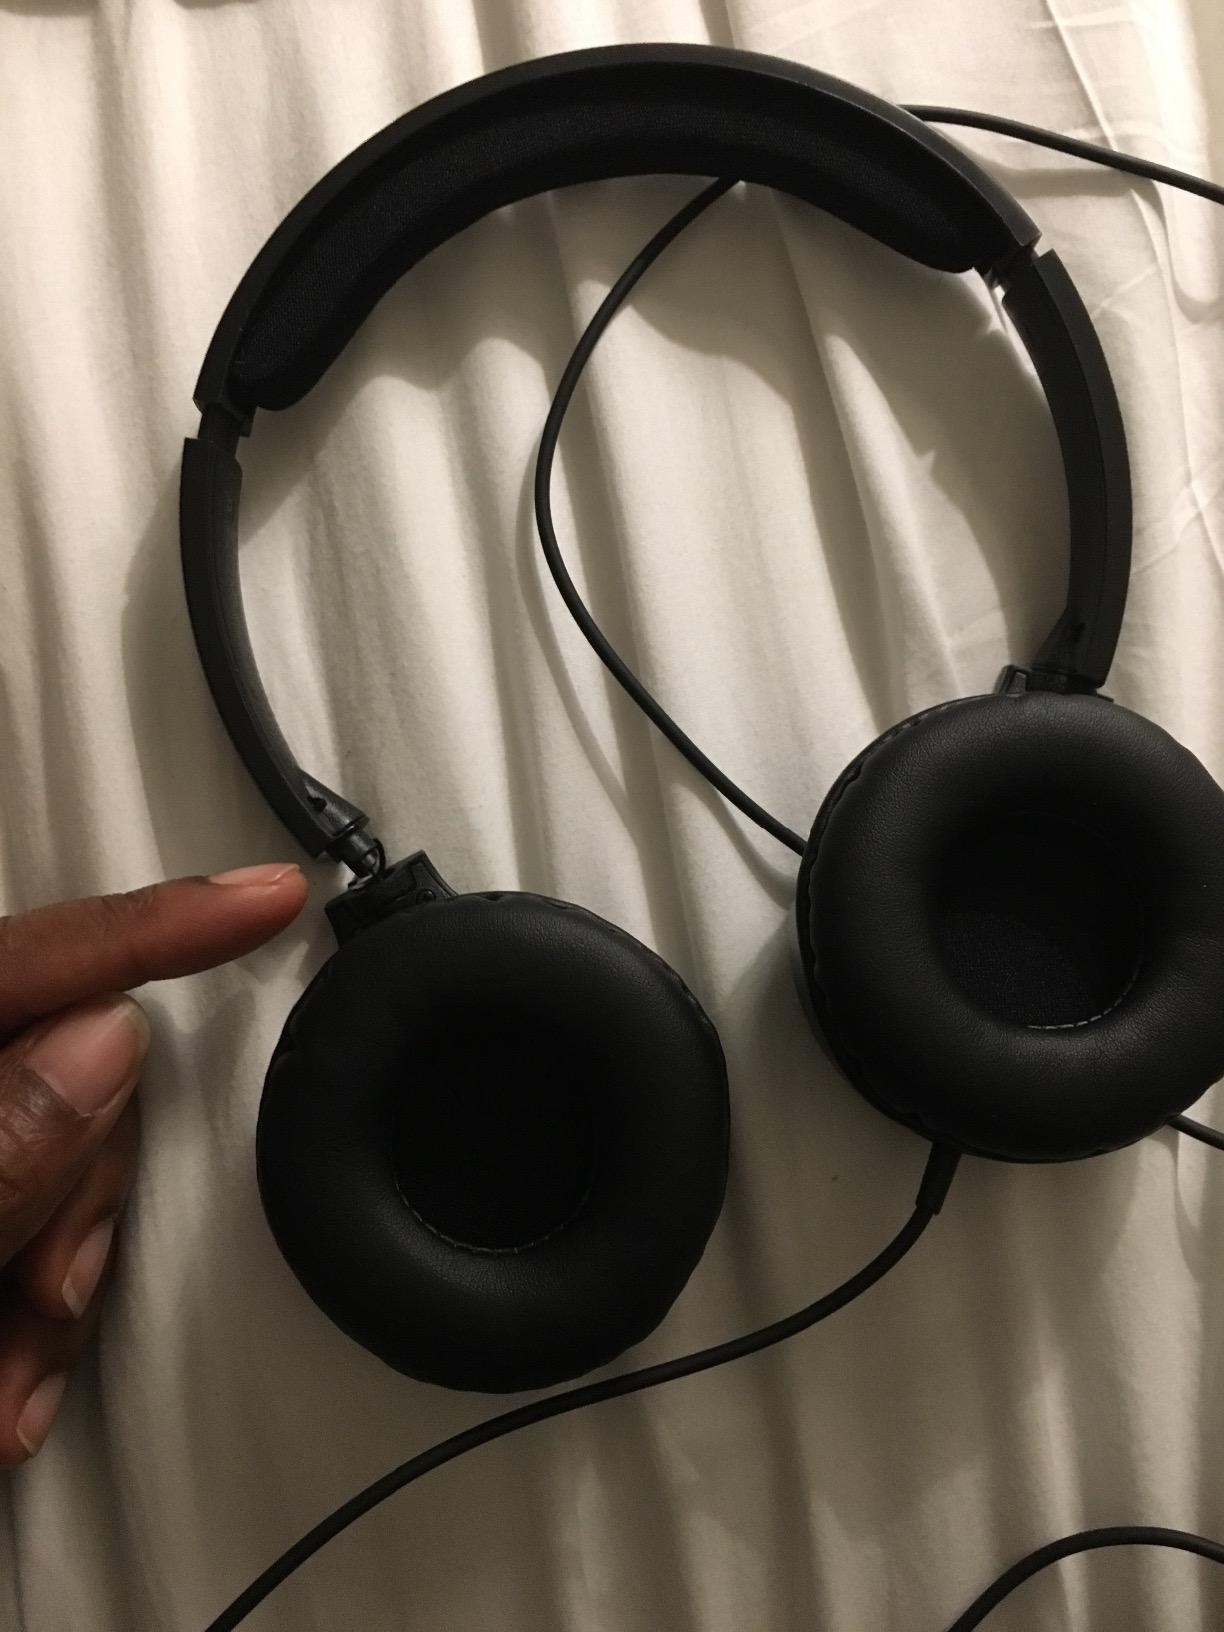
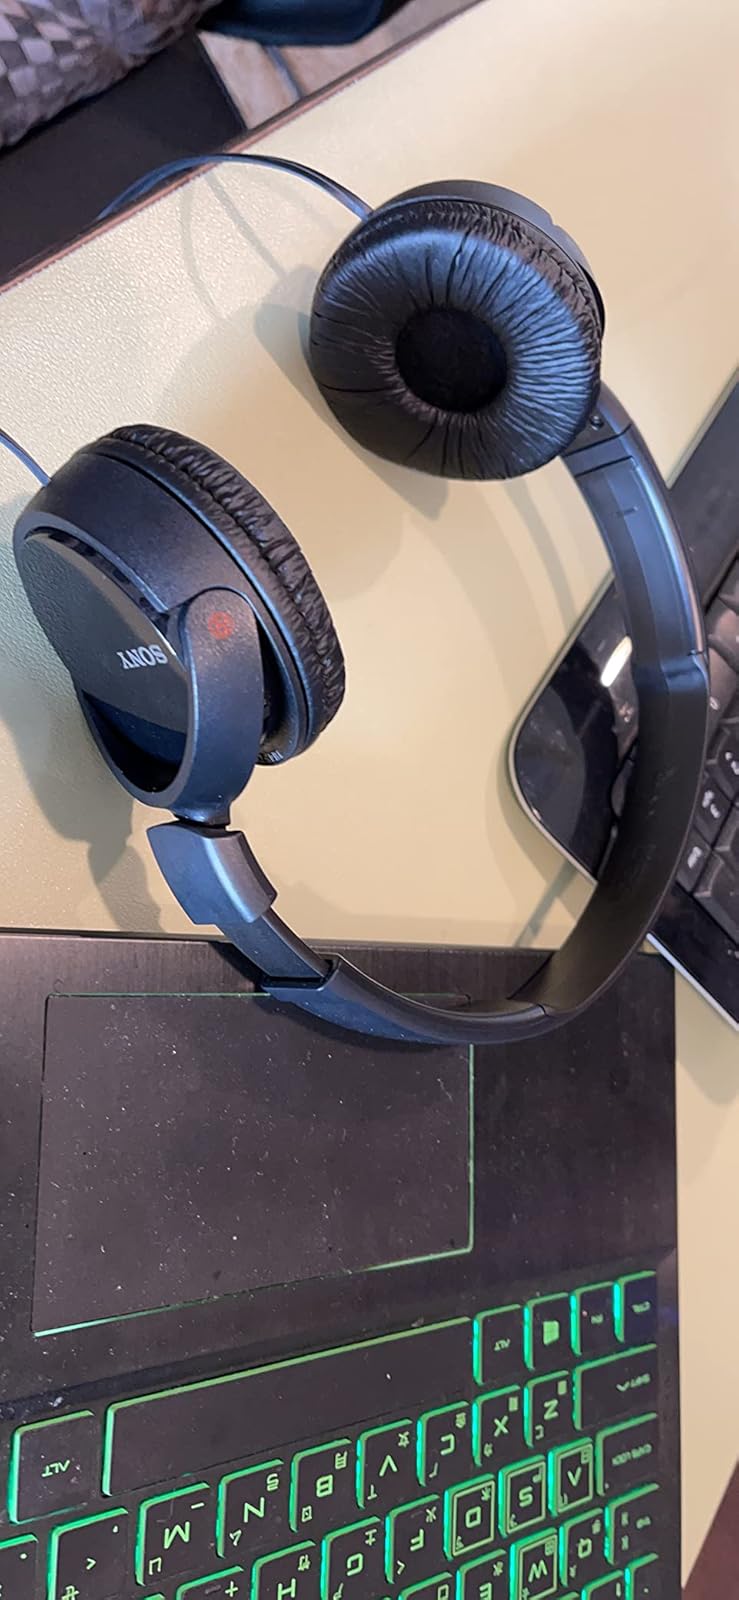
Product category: headphones
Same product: no